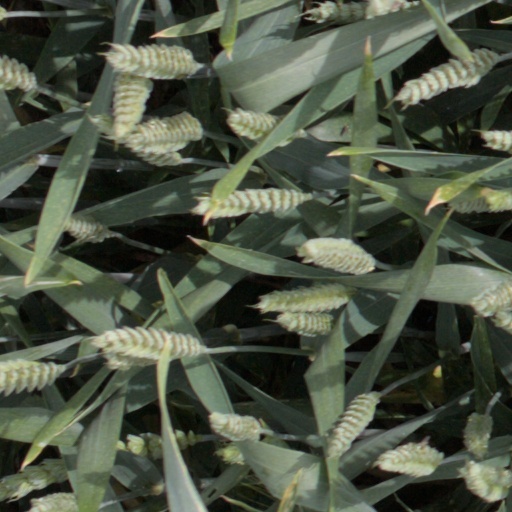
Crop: wheat